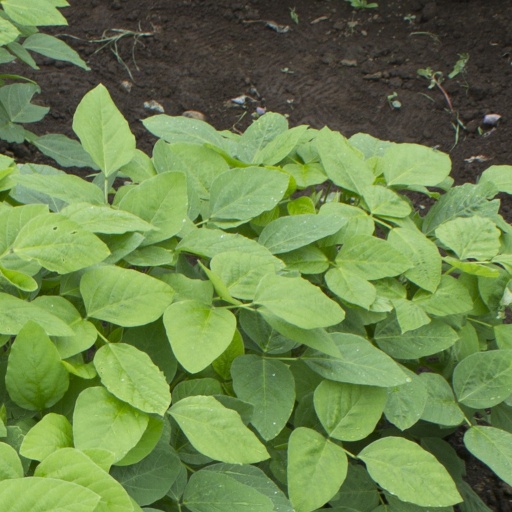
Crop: soybean